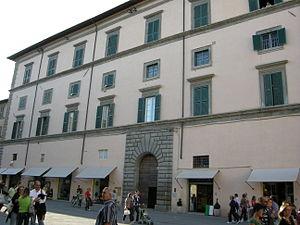
Le Palazzo Vitelli in Piazza est un palais de Città di Castello dans la province de Pérouse en Ombrie, dont la construction remonte aux premières décennies du XVIᵉ siècle.